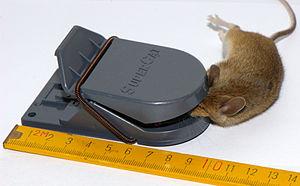
Dans son sens courant, un piège est un dispositif destiné à attraper par surprise pour tuer, blesser, capturer ou seulement tromper.